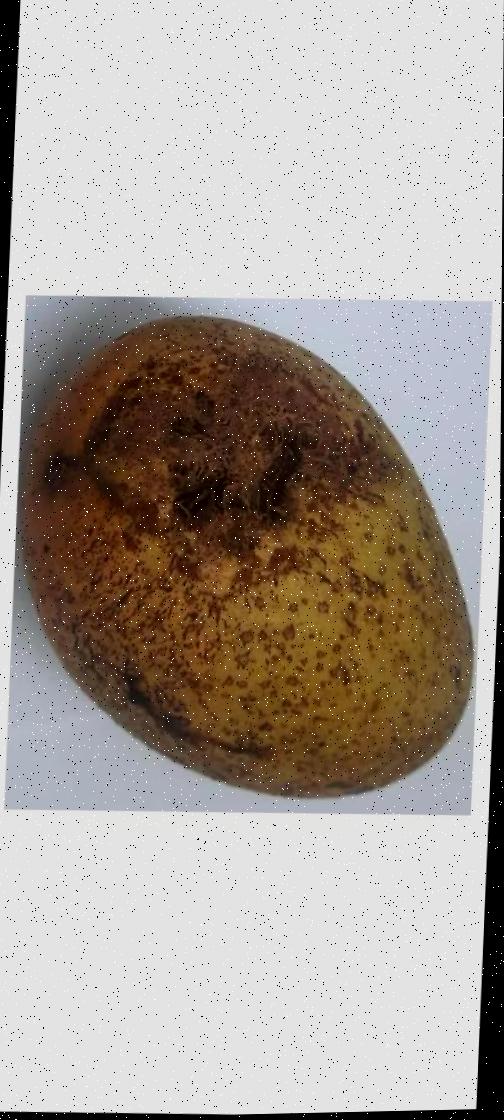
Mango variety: Ashshina Classic